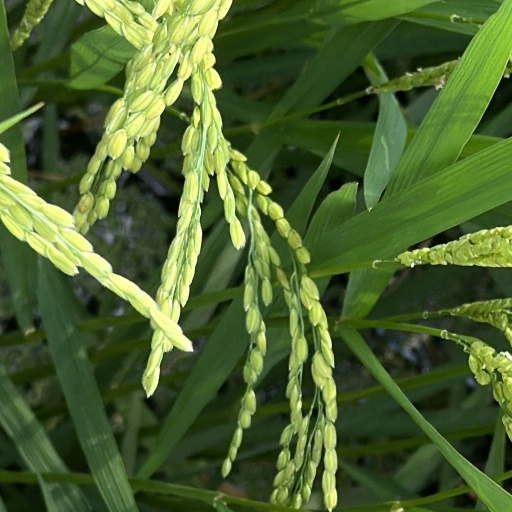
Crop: rice